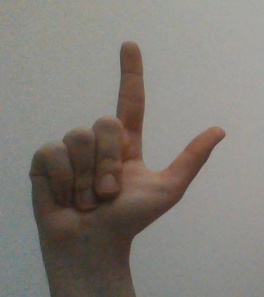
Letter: laam